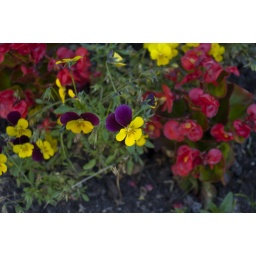
I spotted this rather interesting flower in a camping site in south Germany.